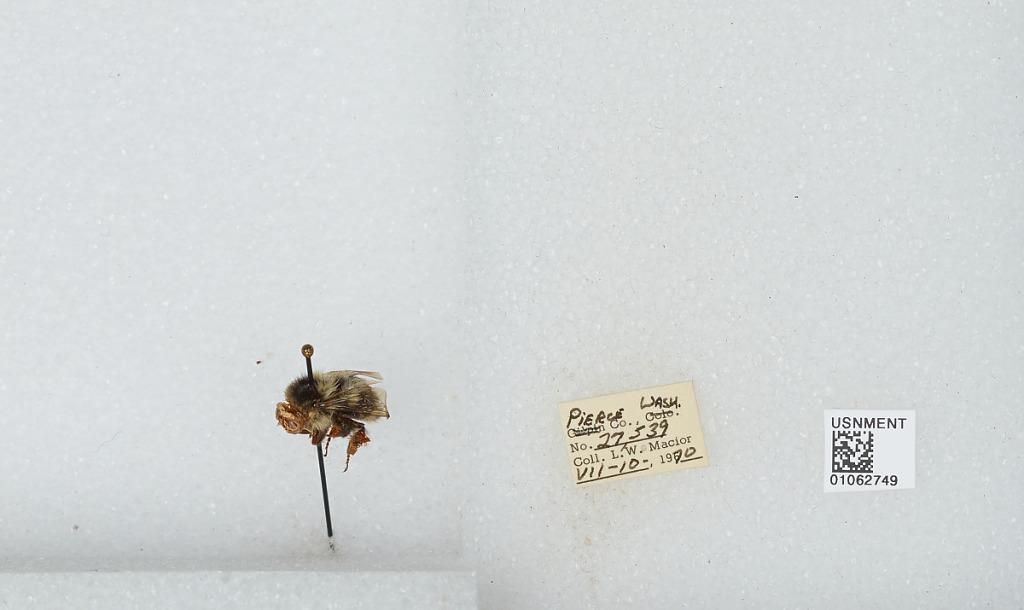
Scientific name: Bombus bifarius nearcticus
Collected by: L. Macior
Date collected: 1970-7-10
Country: United States
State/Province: Washington
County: Pierce
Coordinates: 47.05, -122.12